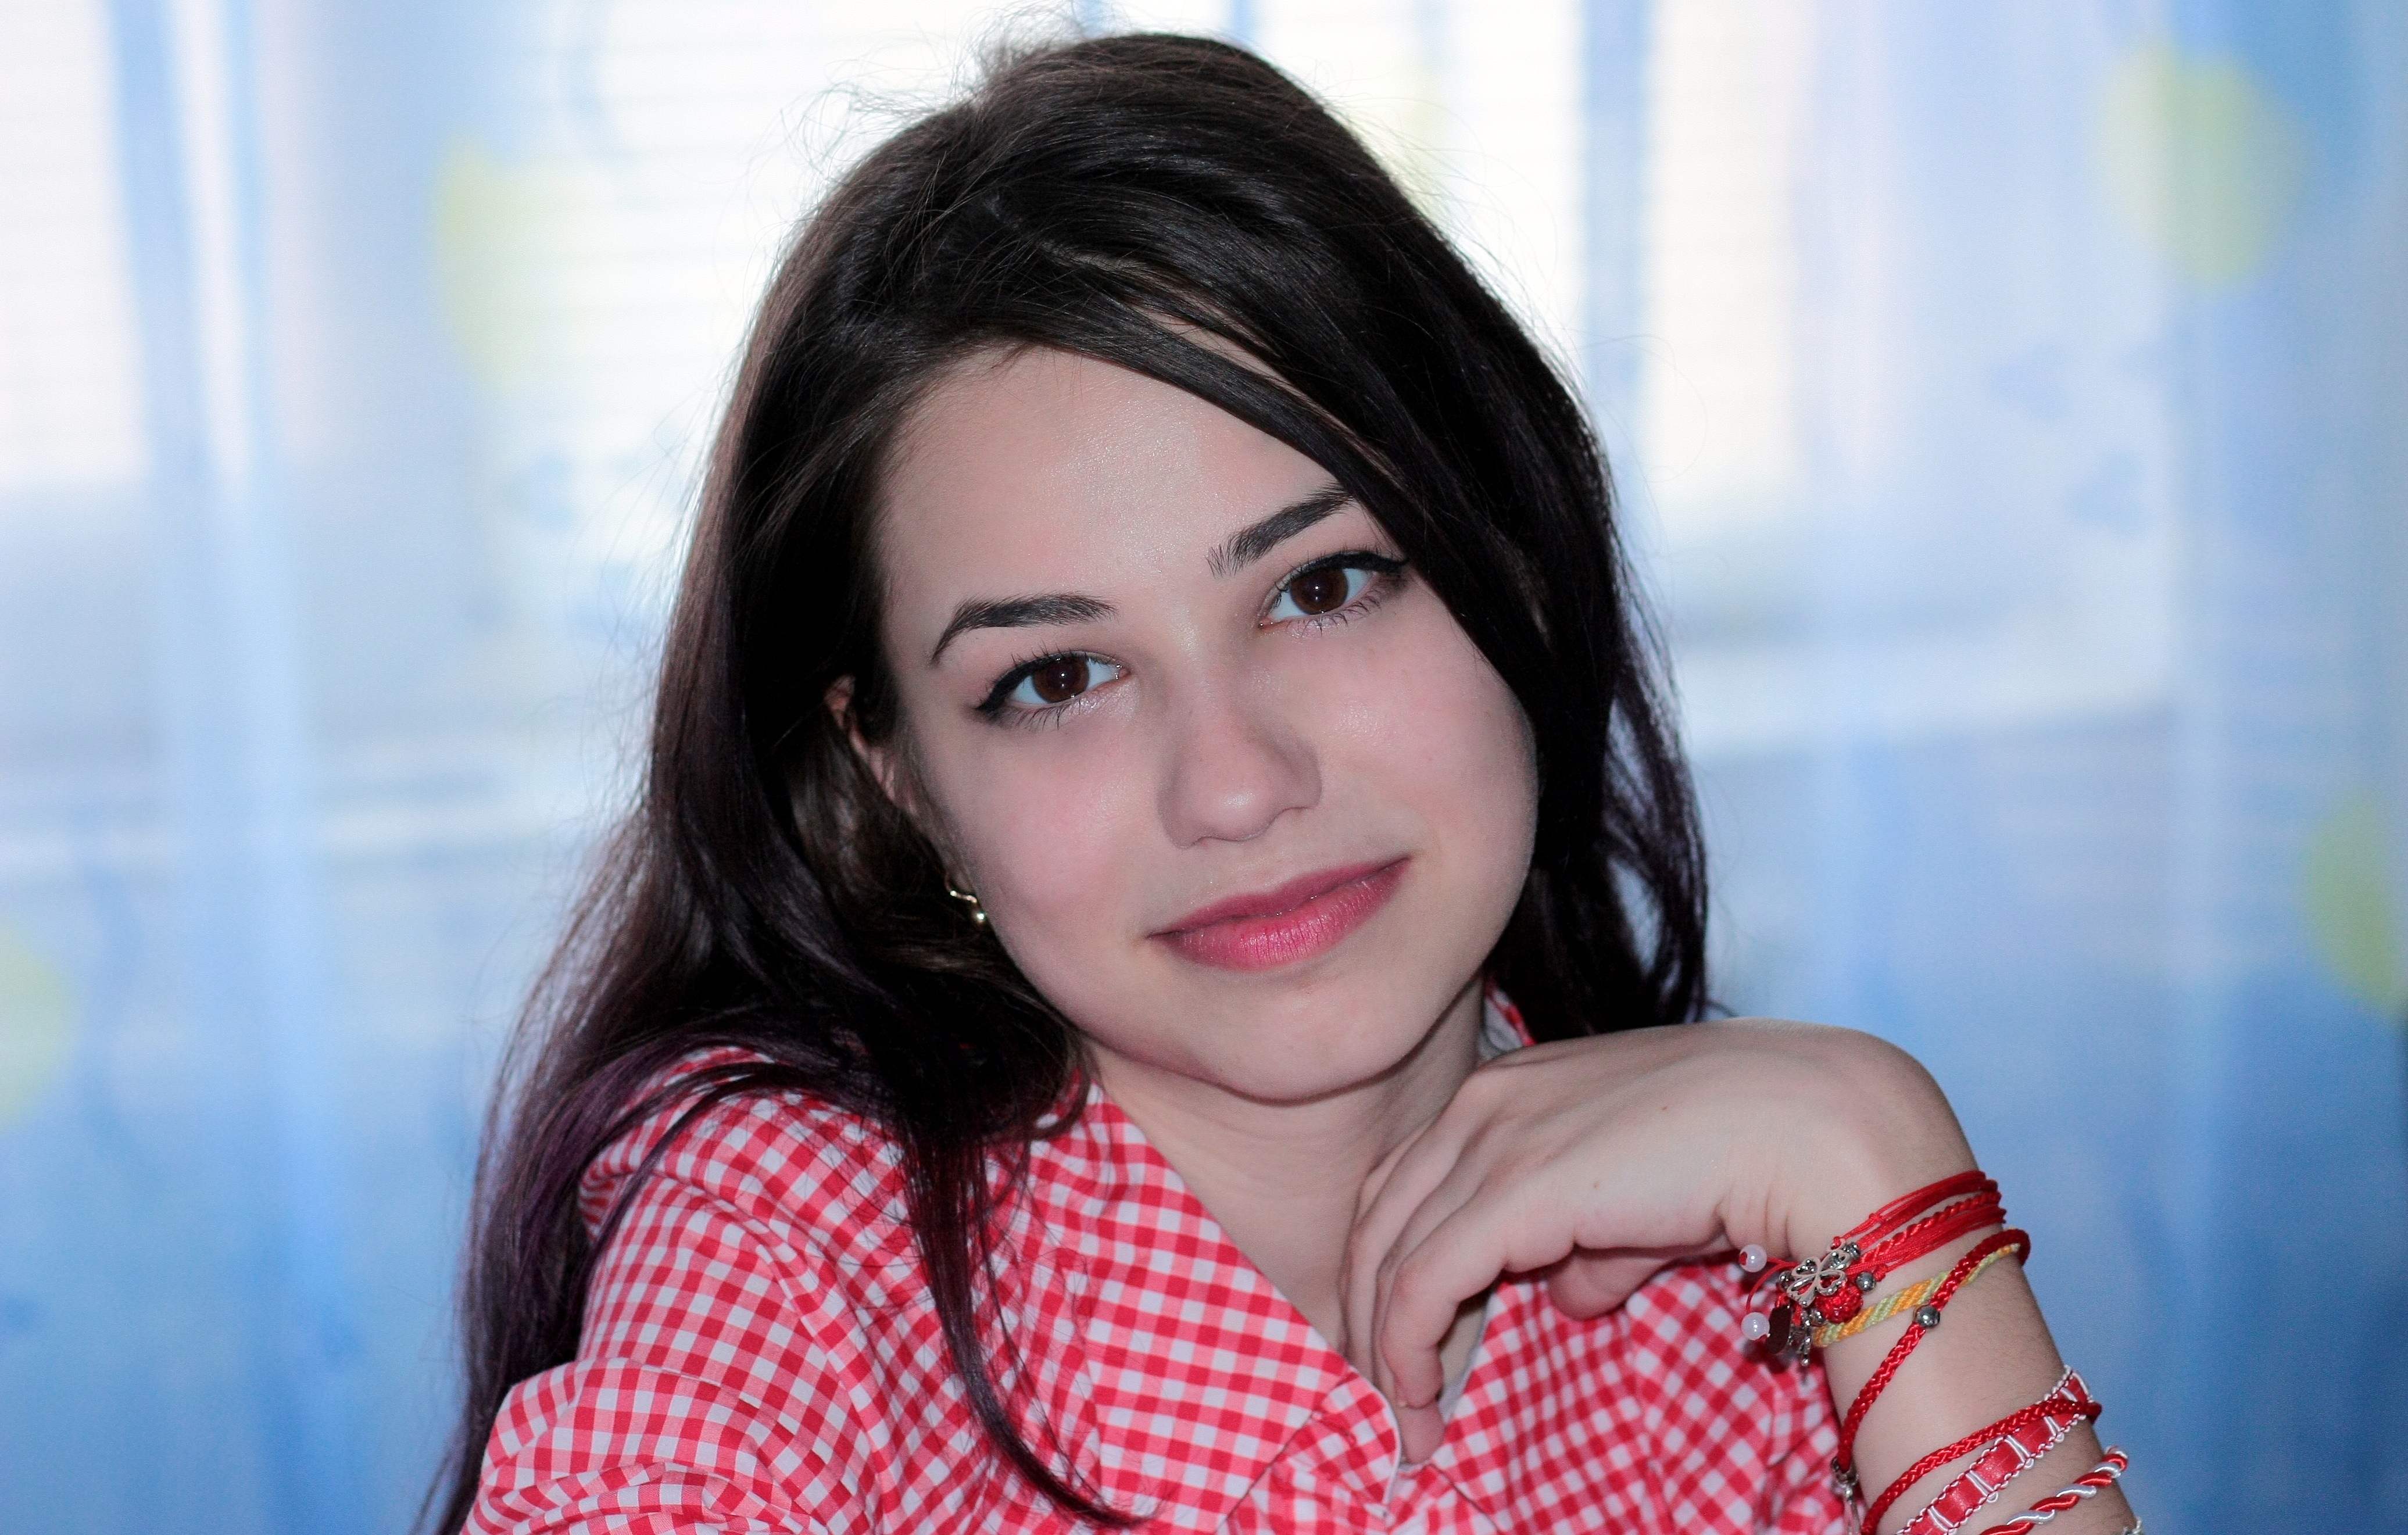
person, girl, hair, photography, singer, portrait, model, lady, facial expression, hairstyle, smile, long hair, black hair, face, eye, skin, beauty, emotion, photo shoot, brown hair, portrait photography